List of official overseas trips made by Charles III

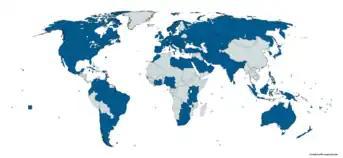
Map of countries visited by Charles III on an official overseas visit

As Duke of Cornwall, Prince of Wales and later as King, Charles III has been one of the United Kingdom's most important ambassadors. He travels overseas as a representative of the UK and also undertakes tours of Commonwealth realms. He is often accompanied by his wife, Queen Camilla.